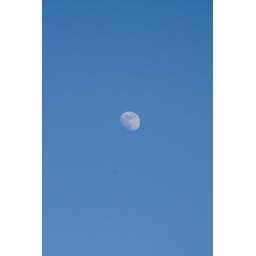
day moon in a blue sky